Deosai National Park

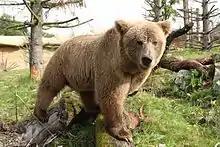
The Himalayan brown bear, a key endangered species in Deosai National Park under Sustainable Development Goal 15

In 1993, after playing an instrumental role in the designation of Deosai as a National Park, the Himalayan Wildlife Foundation (formerly the Himalayan Wildlife Project) was founded with a substantial international financial support. The Himalayan Wildlife Foundation ran two park entry check posts and a field research camp in Deosai for approximately ten years. Documentation was completed by the Himalayan Wildlife Foundation for the handover of the management of the Park to the, then, Northern Areas Forest Department with the department starting to manage the park since 2006. While pressures that existed in the 1990s, such as hunting and poaching have subsided, the brown bear is still under threat due to pressures such as climate change, and nutritional deficiencies in bears.